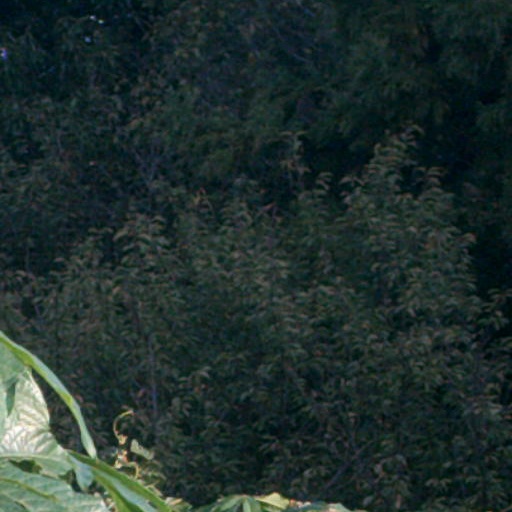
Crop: cassava